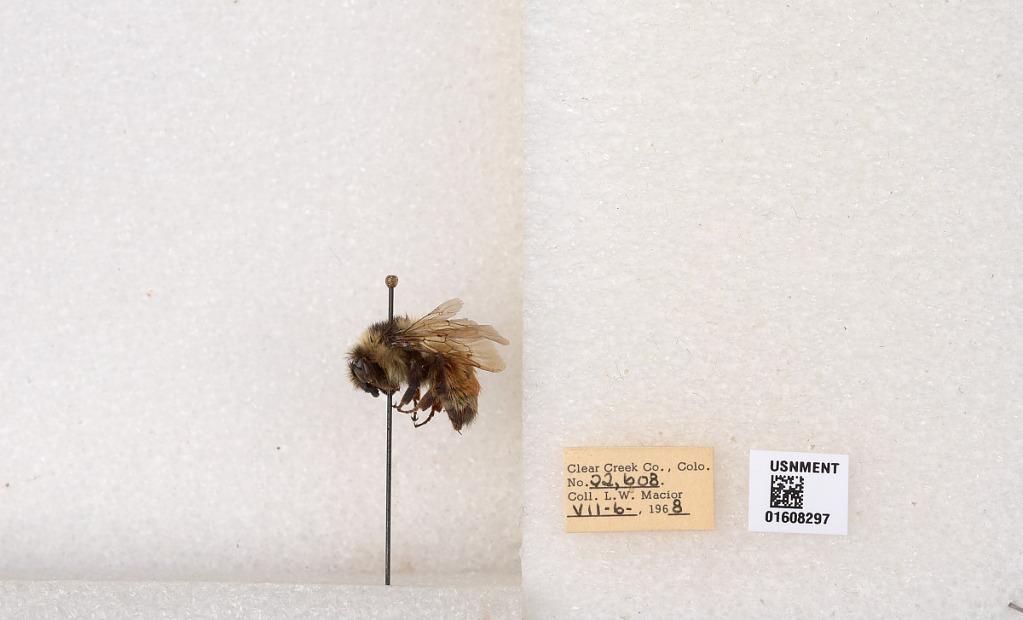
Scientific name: Bombus (Pyrobombus) sylvicola Kirby
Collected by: L. Macior
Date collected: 1968-7-6
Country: United States
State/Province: Colorado
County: Clear Creek
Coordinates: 39.6891, -105.644